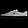
Label: Sneaker